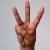
The image shows a hand gesture representing the letter 'W' in Indian Sign Language.